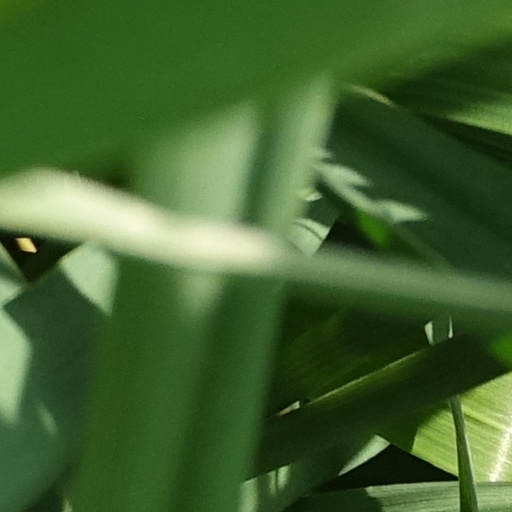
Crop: wheat